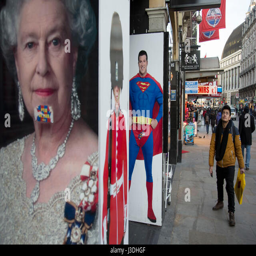
poster in a juxtaposition next to one of comic book character and a member wearing a bear skin